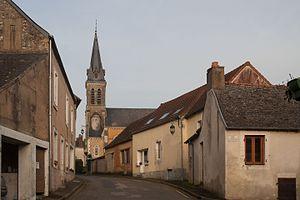
Vue du centre-bourg de Ruillé-en-Champagne depuis la rue du Tertre.
Ruillé-en-Champagne est une commune française, située dans le département de la Sarthe en région Pays de la Loire, peuplée de 322 habitants.